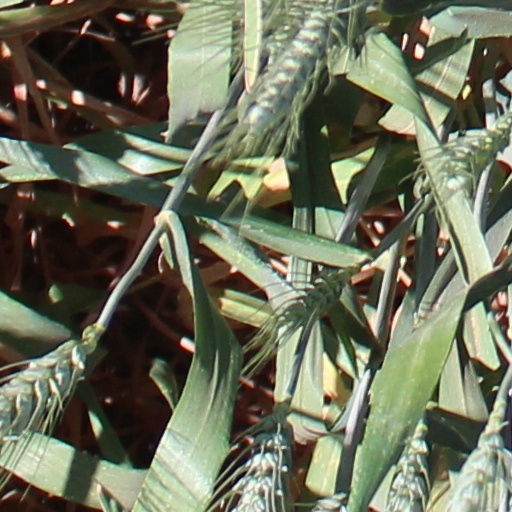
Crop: wheat